E (Cyrillic)

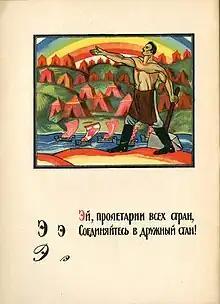
"E", from the "Alphabet Book оf the Red Army Soldier" (1921)

E (Э э; italics: "Э э"; also known as backwards ye, from Russian , "ye oborótnoye") is a letter found in three Slavic languages: Russian, Belarusian, and West Polesian. It represents the vowels and , as the e in the word "editor". In other Slavic languages that use the Cyrillic script, the sounds are represented by Ye (Е е), which in Russian and Belarusian represents in initial and postvocalic position or with palatalization of the preceding consonant. This letter closely resembles and should not be confused with the older Cyrillic letter Ukrainian Ye (Є є), of which Э is a reversed version.